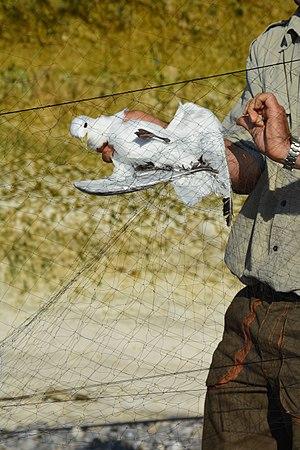
Mouette tridactyle dans un filet (capture pour ""tagging""), au Cap Fagnet, Fécamp, France"
La Mouette tridactyle est une espèce d'oiseau de mer de la famille des laridés. Contrairement à la plupart des mouettes et goélands, il s'agit d'une espèce réellement pélagique qui ne s'approche du littoral que pour la reproduction. Celle-ci se déroule généralement au flanc de falaises verticales surplombant directement la mer. Elle ne vit que dans l'hémisphère nord, tant dans le Pacifique que dans l'Atlantique. Avec une population mondiale évaluée à plusieurs millions de couples, il s'agit d'un des oiseaux de mer les plus abondants de l'hémisphère nord.